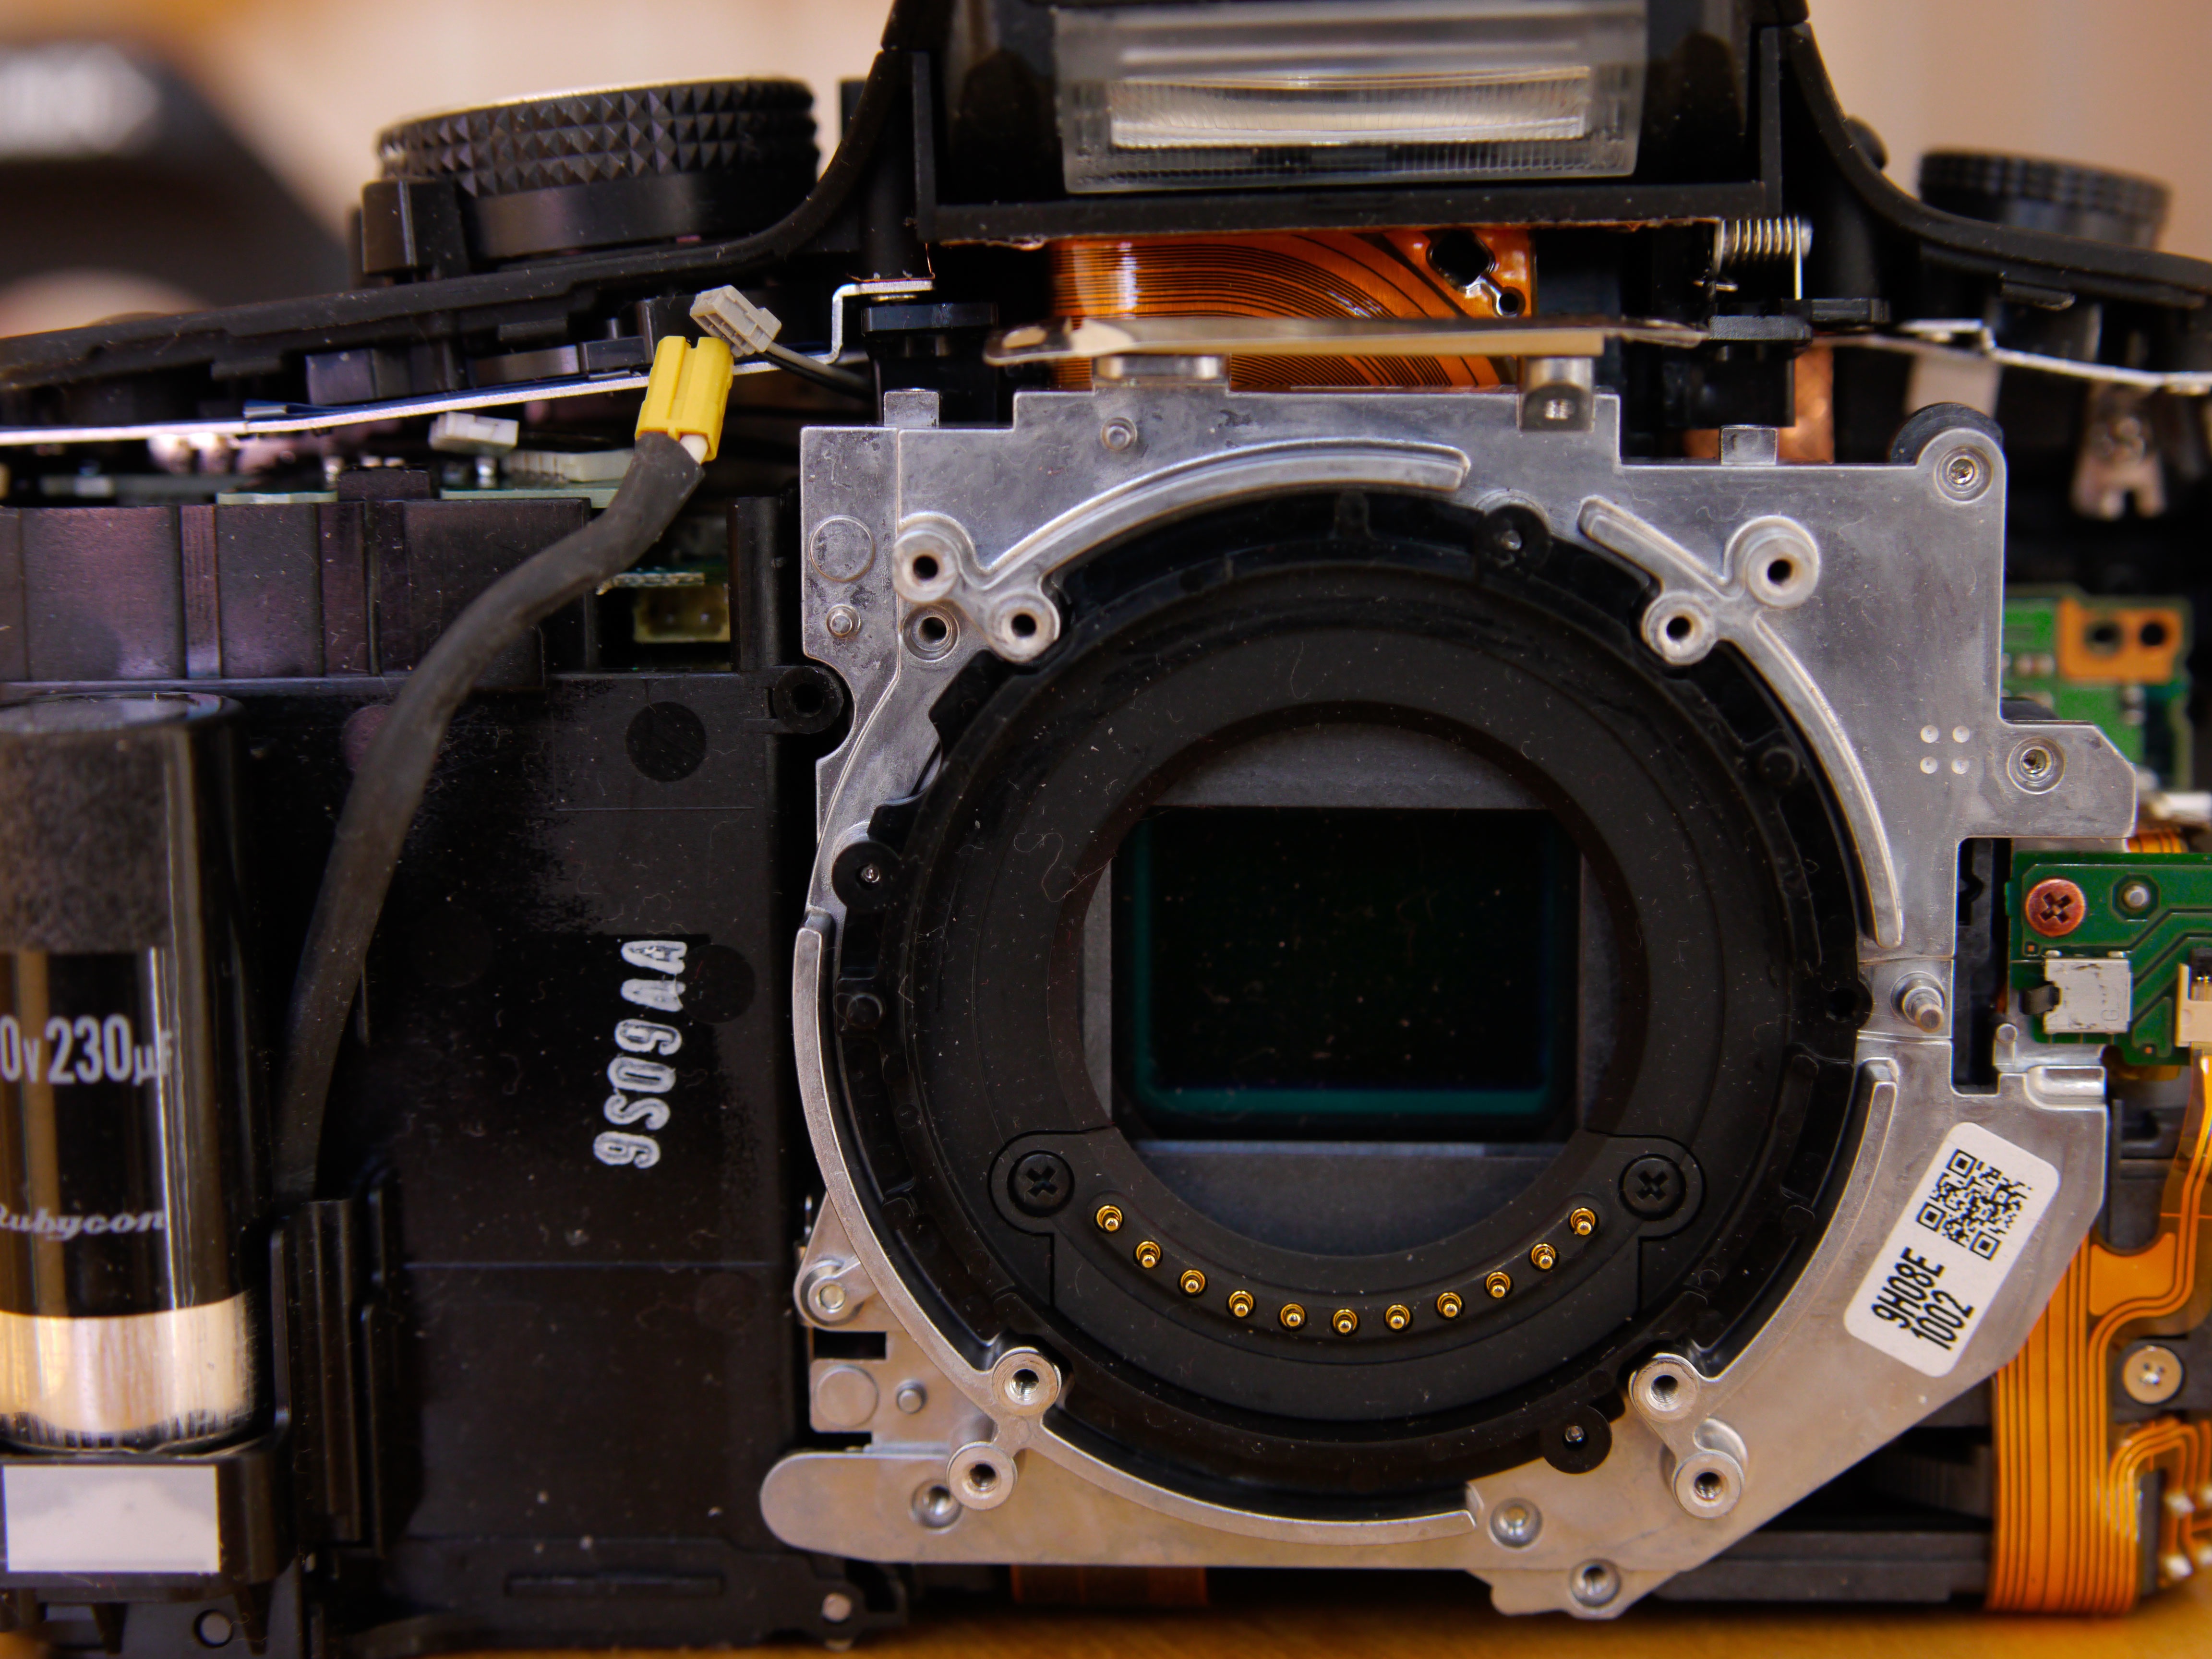
camera, product, reflex camera, digital camera, electronics, camera lens, digital slr, single lens reflex camera, cameras optics, personal computer hardware